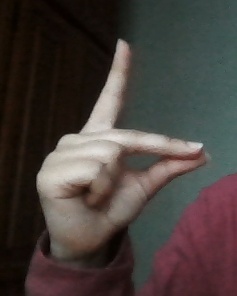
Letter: ta